1973–74 Gillingham F.C. season

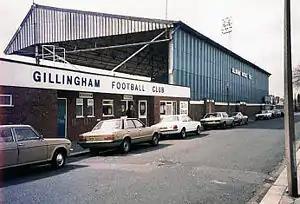
In January 1974, Priestfield Stadium "(pictured c.1986)" hosted a Football League match on a Sunday for the first time.

Gillingham began 1974 with two consecutive draws and then beat Darlington 3–1 on 12 January; it was the last game that highly rated defender David Peach played for the club as he was transferred to Southampton of the First Division for , a new record for the highest fee received by Gillingham for a player. In his absence, Glenn Aitken became the regular starter at left back. On 20 January, the first Football League game to be played at Priestfield on a Sunday took place; playing on Sunday had been prohibited until January 1974 when the Football League agreed to allow Sunday matches for the first time, and Priestfield was one of twelve grounds to host a game on the first available Sunday. At the end of January, Gillingham were still second in the table, now three points behind Colchester United albeit with the advantage of having played one fewer game.